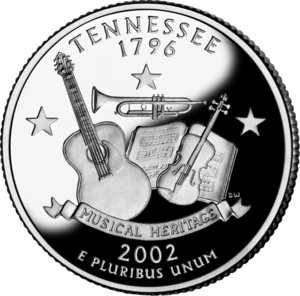
Les 50 State Quarters sont une série de cinquante pièces d'un quart de dollar américain émise par l'United States Mint de 1999 à 2008 pour faire connaître les différents États des États-Unis. Ces pièces ont été émises au rythme de cinq par an, par ordre d'entrée des États dans l'Union.